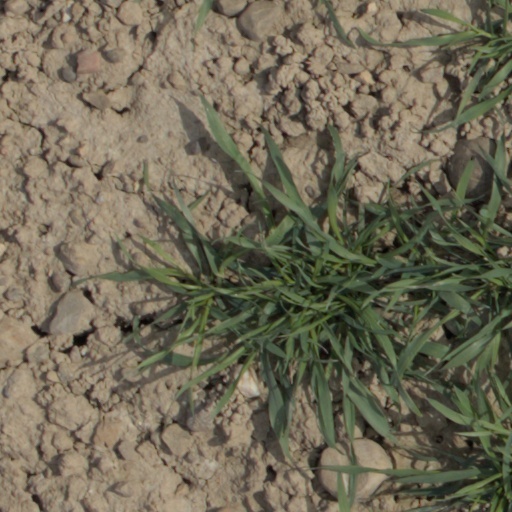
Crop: wheat